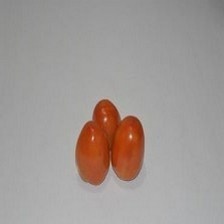
Label: tomato